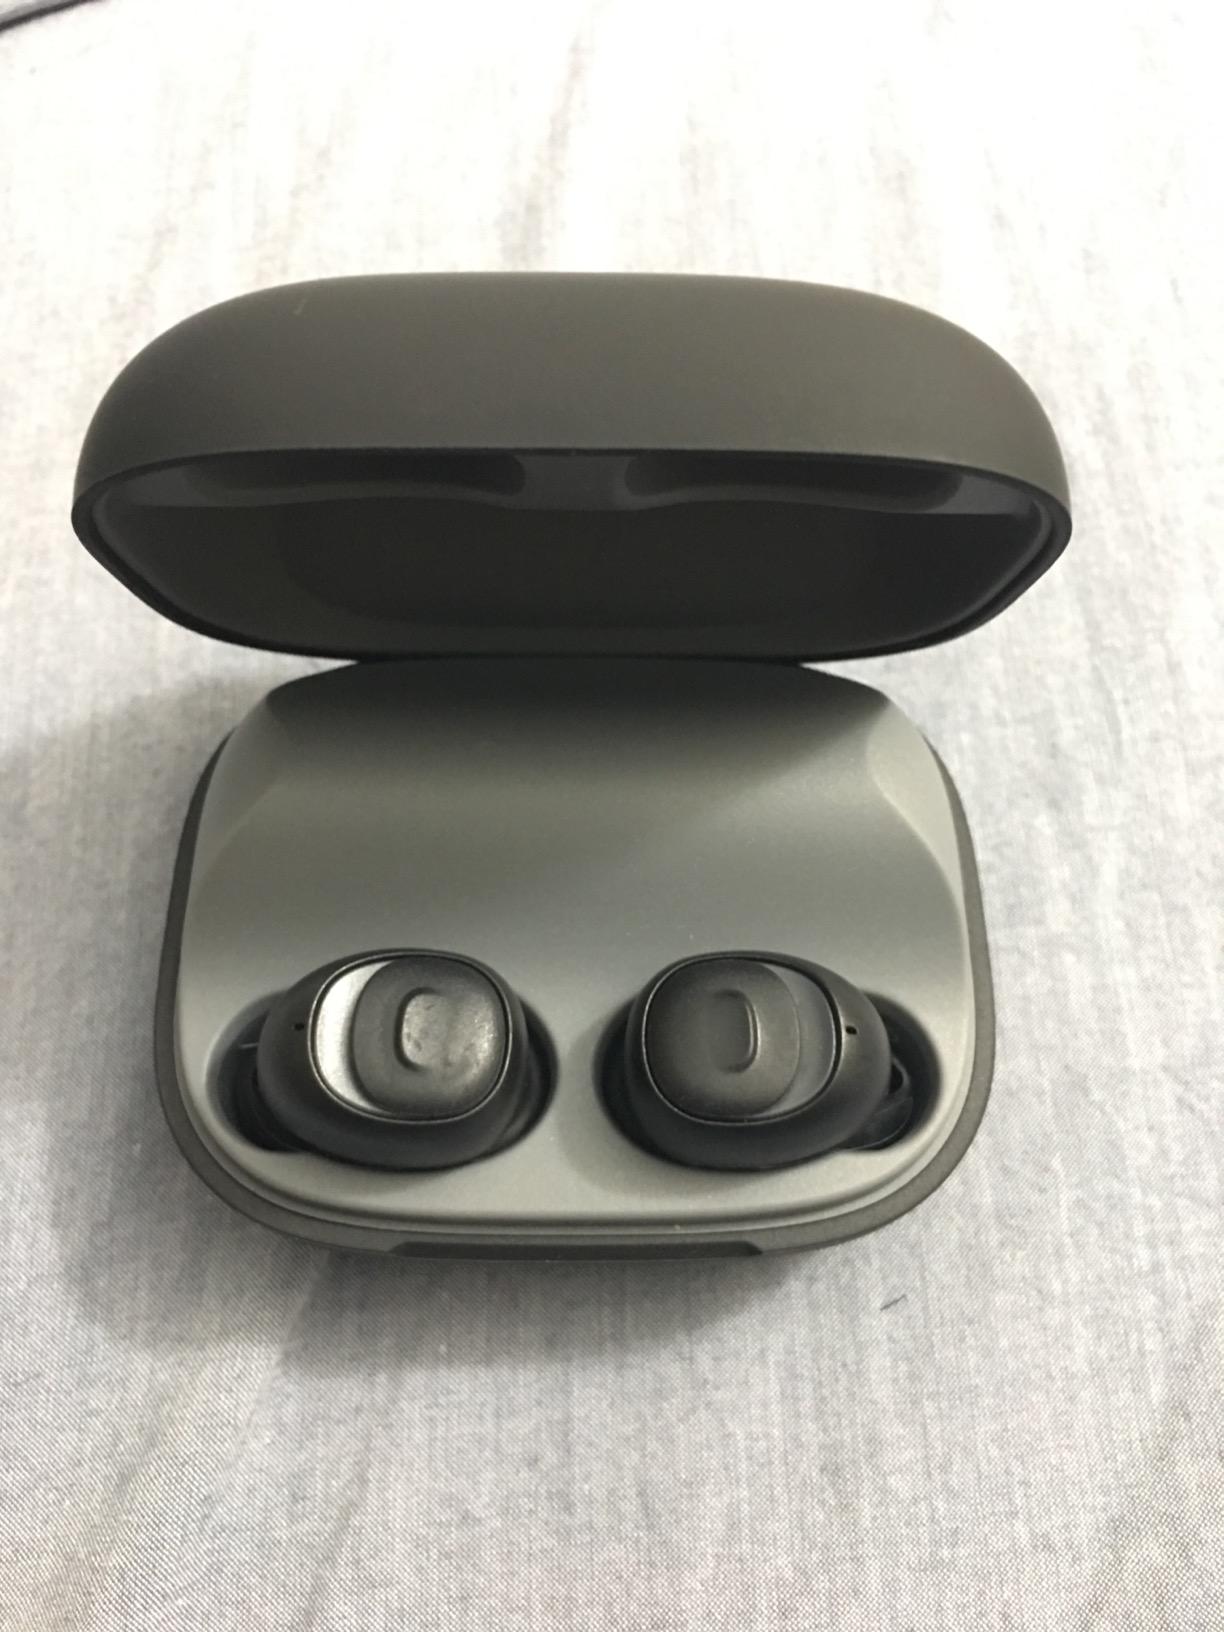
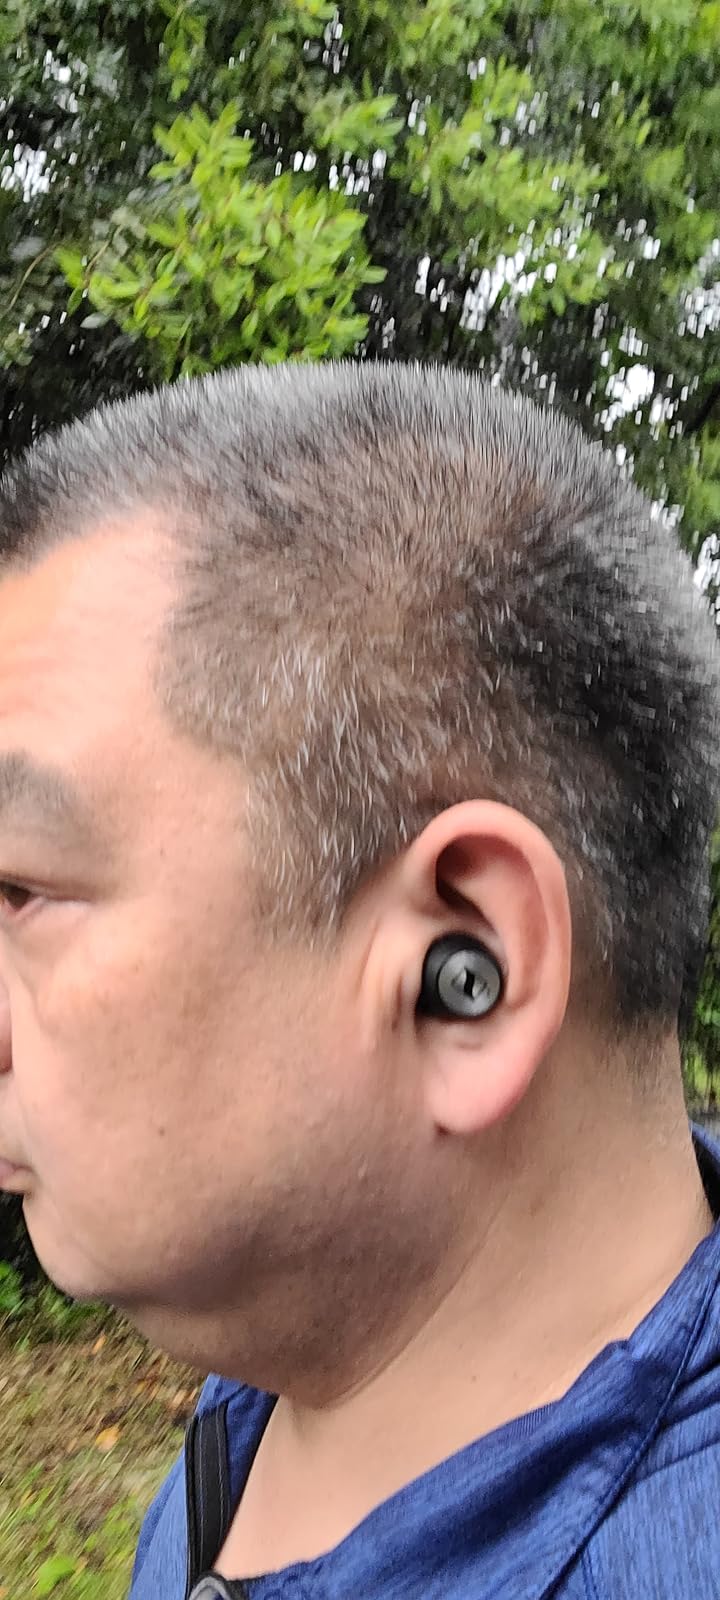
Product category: earbuds
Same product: no